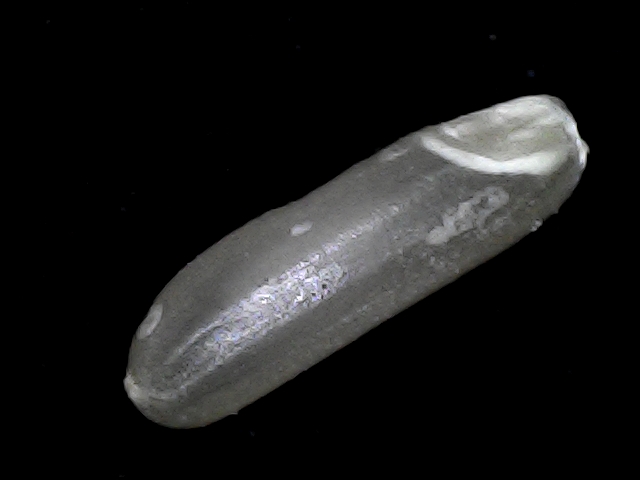
Rice variety: BD70